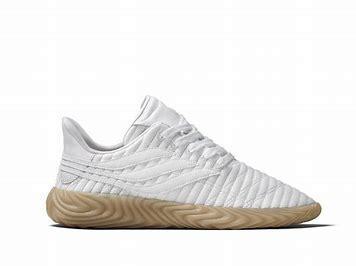
Brand: Adidas
Model: Sobakov